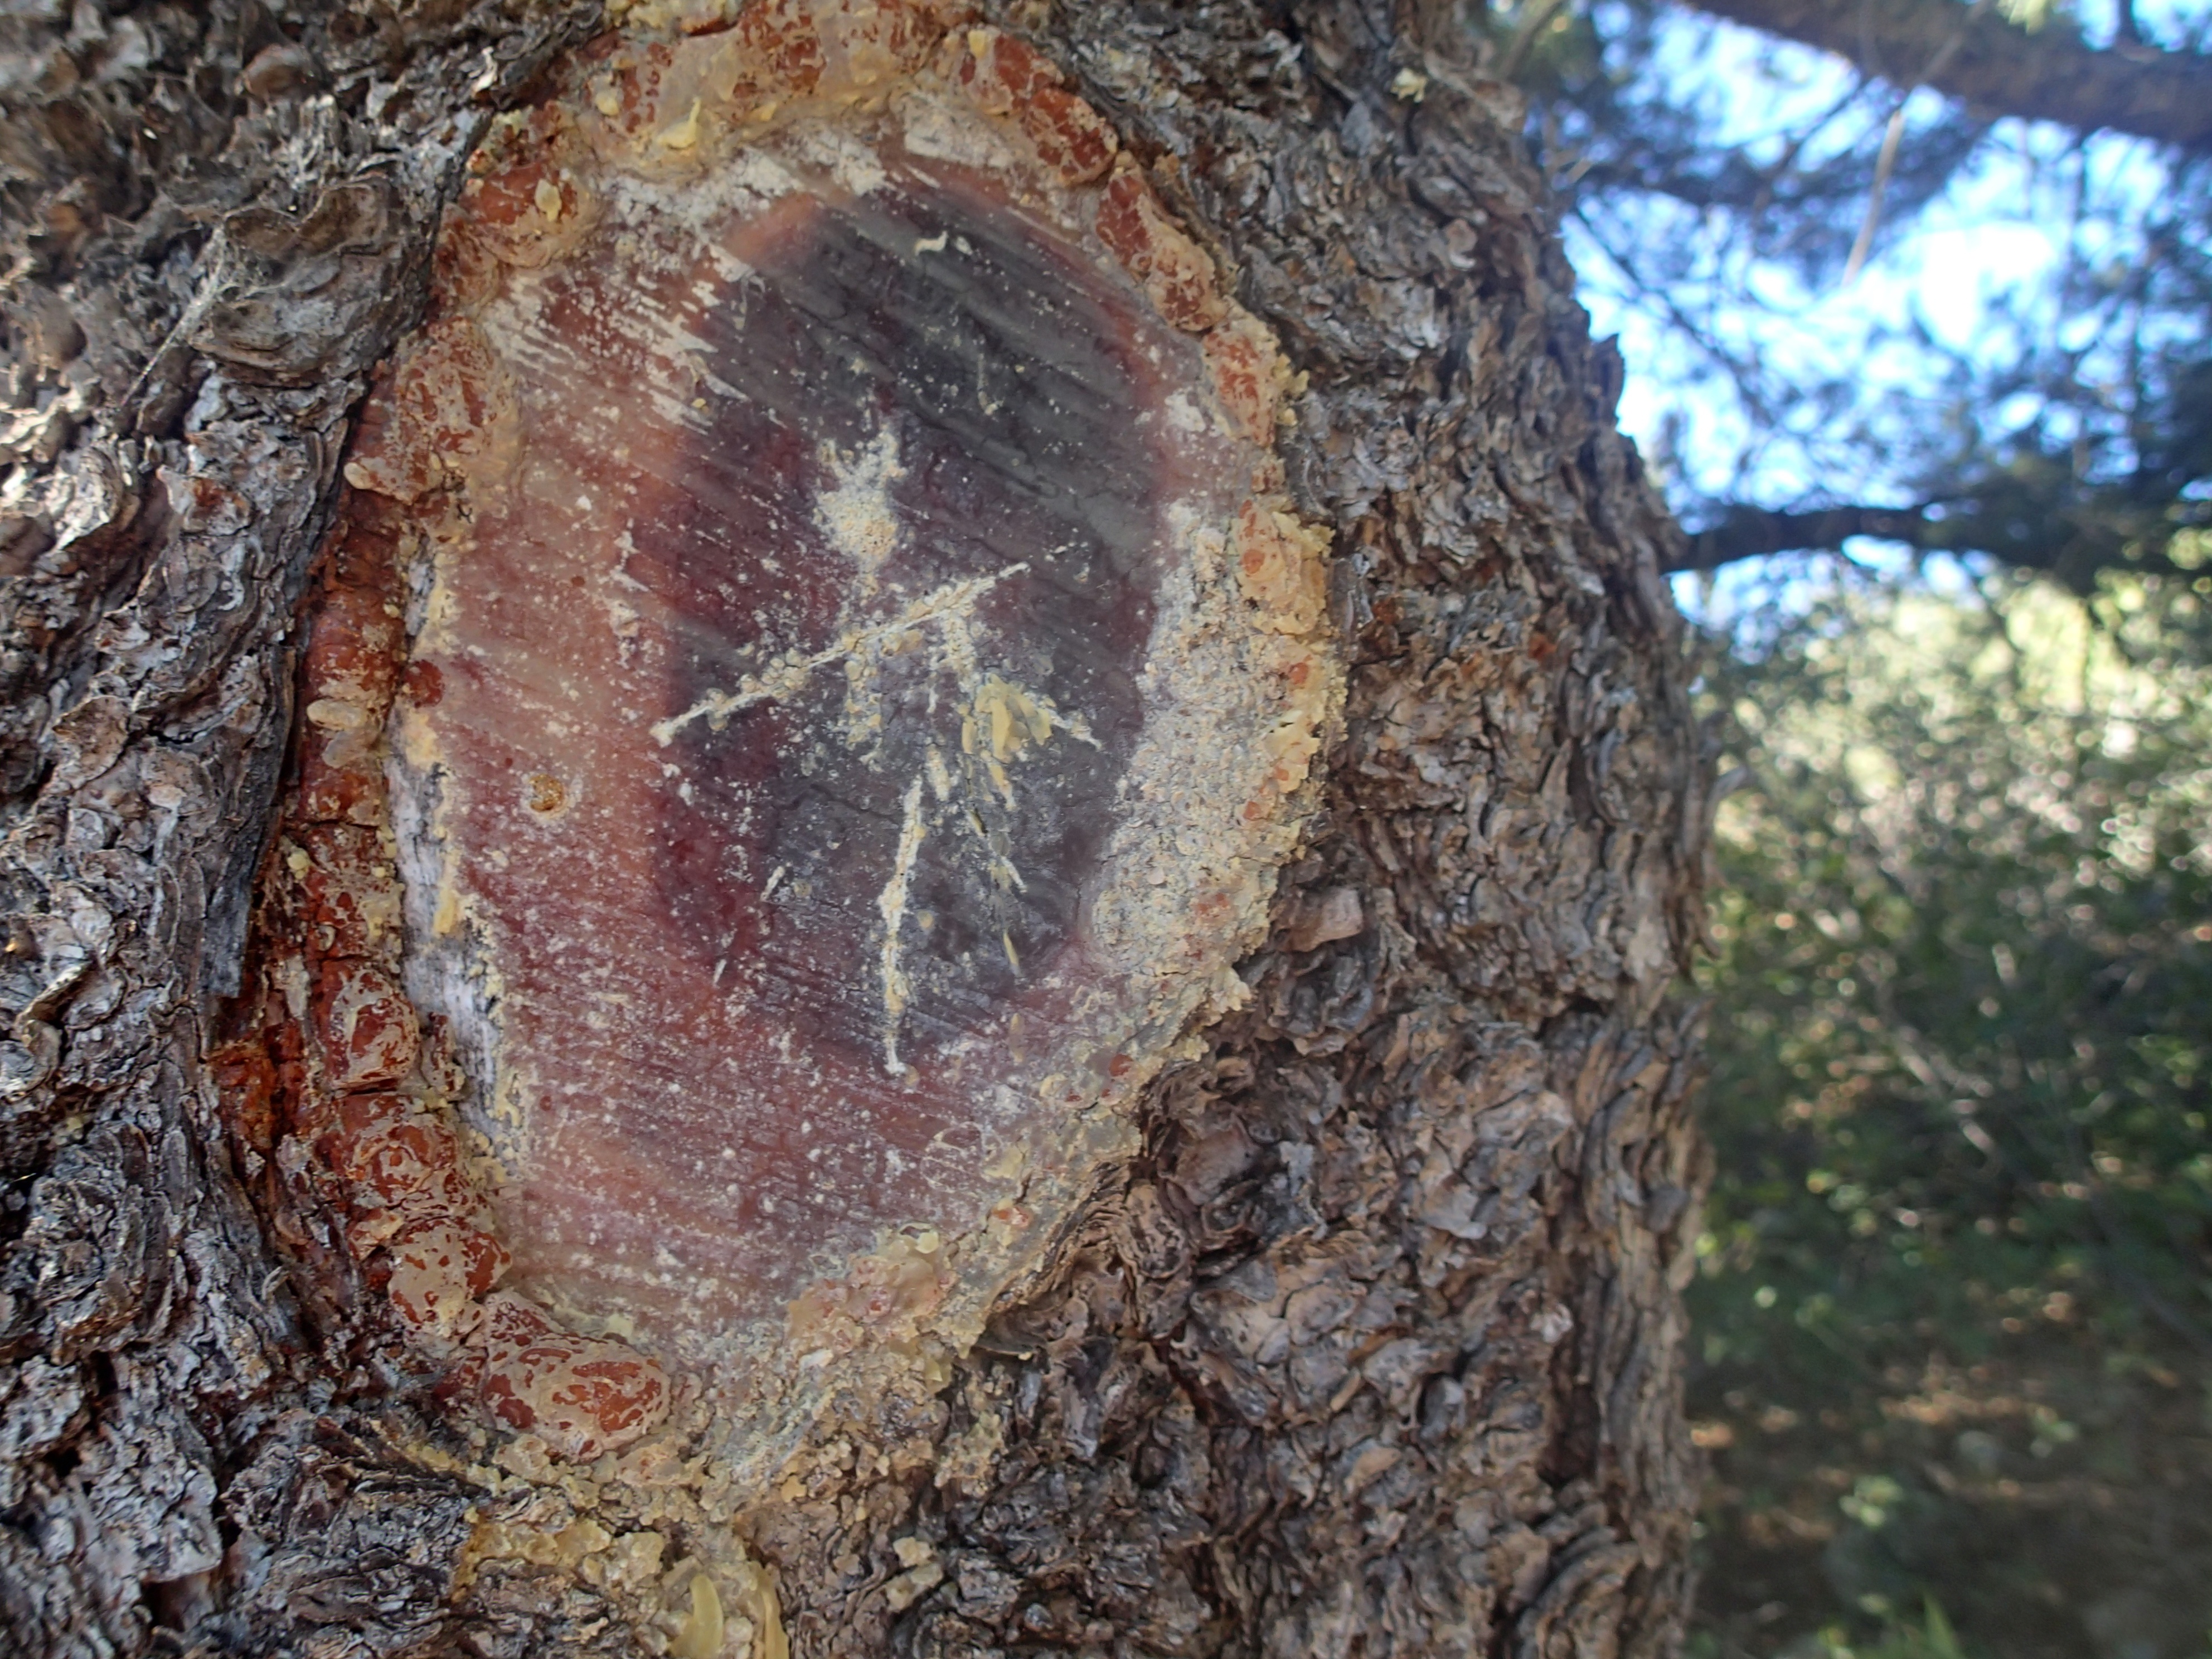
tree, plant, wood, leaf, trunk, wildlife, autumn, soil, woodland, woody plant, chaga mushroom